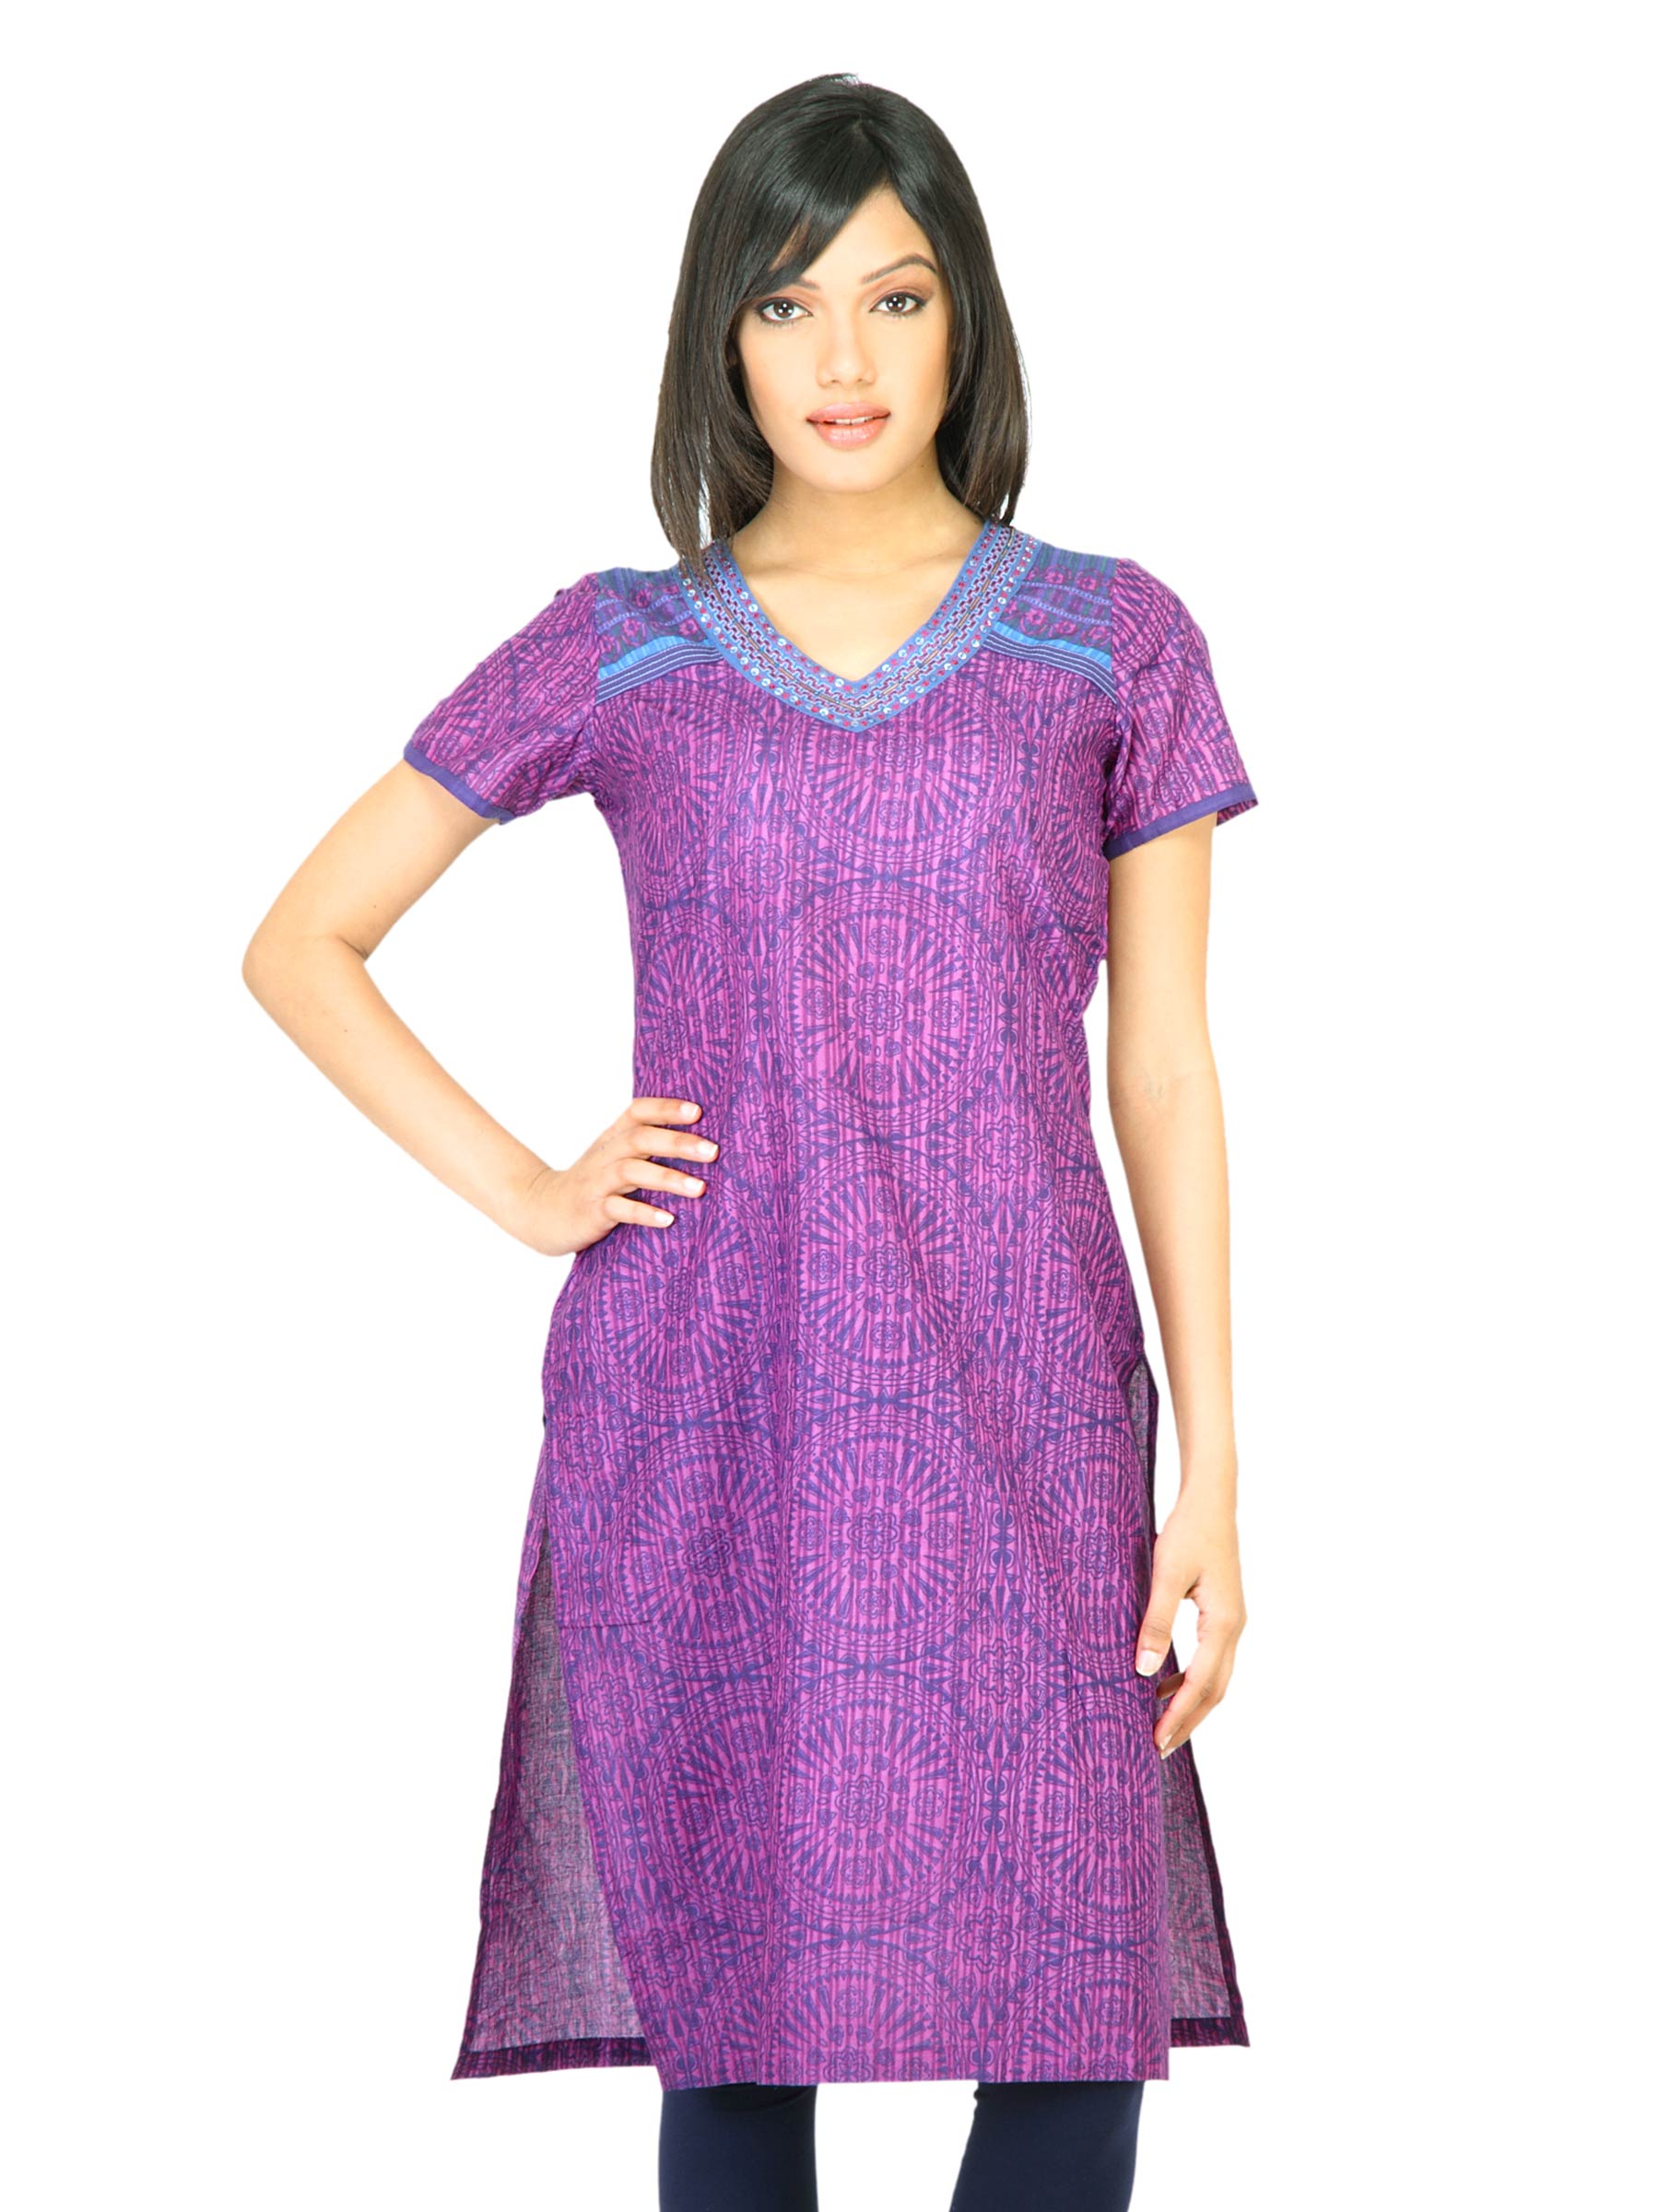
BIBA Women Printed Purple Kurta
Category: Apparel / Topwear / Kurtas
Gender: Women
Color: Purple
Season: Summer 2011
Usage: Ethnic